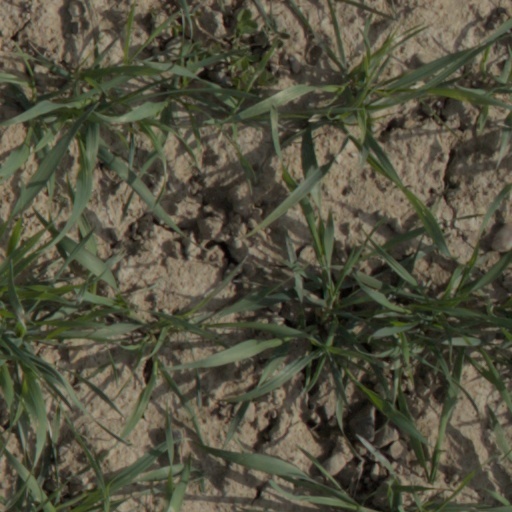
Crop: wheat